Tărtăria tablets

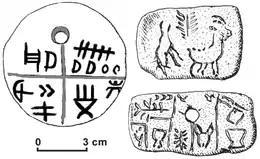
Illustrations of each of three tablets

Two of the tablets are rectangular and the third is round. They are all small, the round one being only across, and two—the round one and one rectangular tablet—have holes drilled through them. All three have symbols inscribed on only one face. The unpierced rectangular tablet depicts a horned animal, an unclear figure, and a vegetal motif such as a branch or tree. The others consist of a variety of mainly abstract symbols.